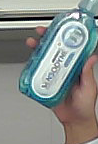
Product: sensodyne_mouthwash